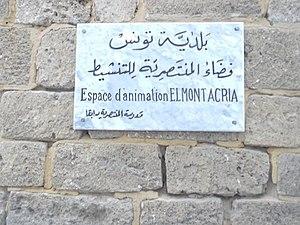
La médina de Tunis مدينة تونس العتيقة
La médersa El Mountaciriya, également connue sous le nom de médersa Al Fath, est l'une des médersas de la médina de Tunis, située plus précisément sur la rue des Nègres dans le quartier du souk En Nhas.